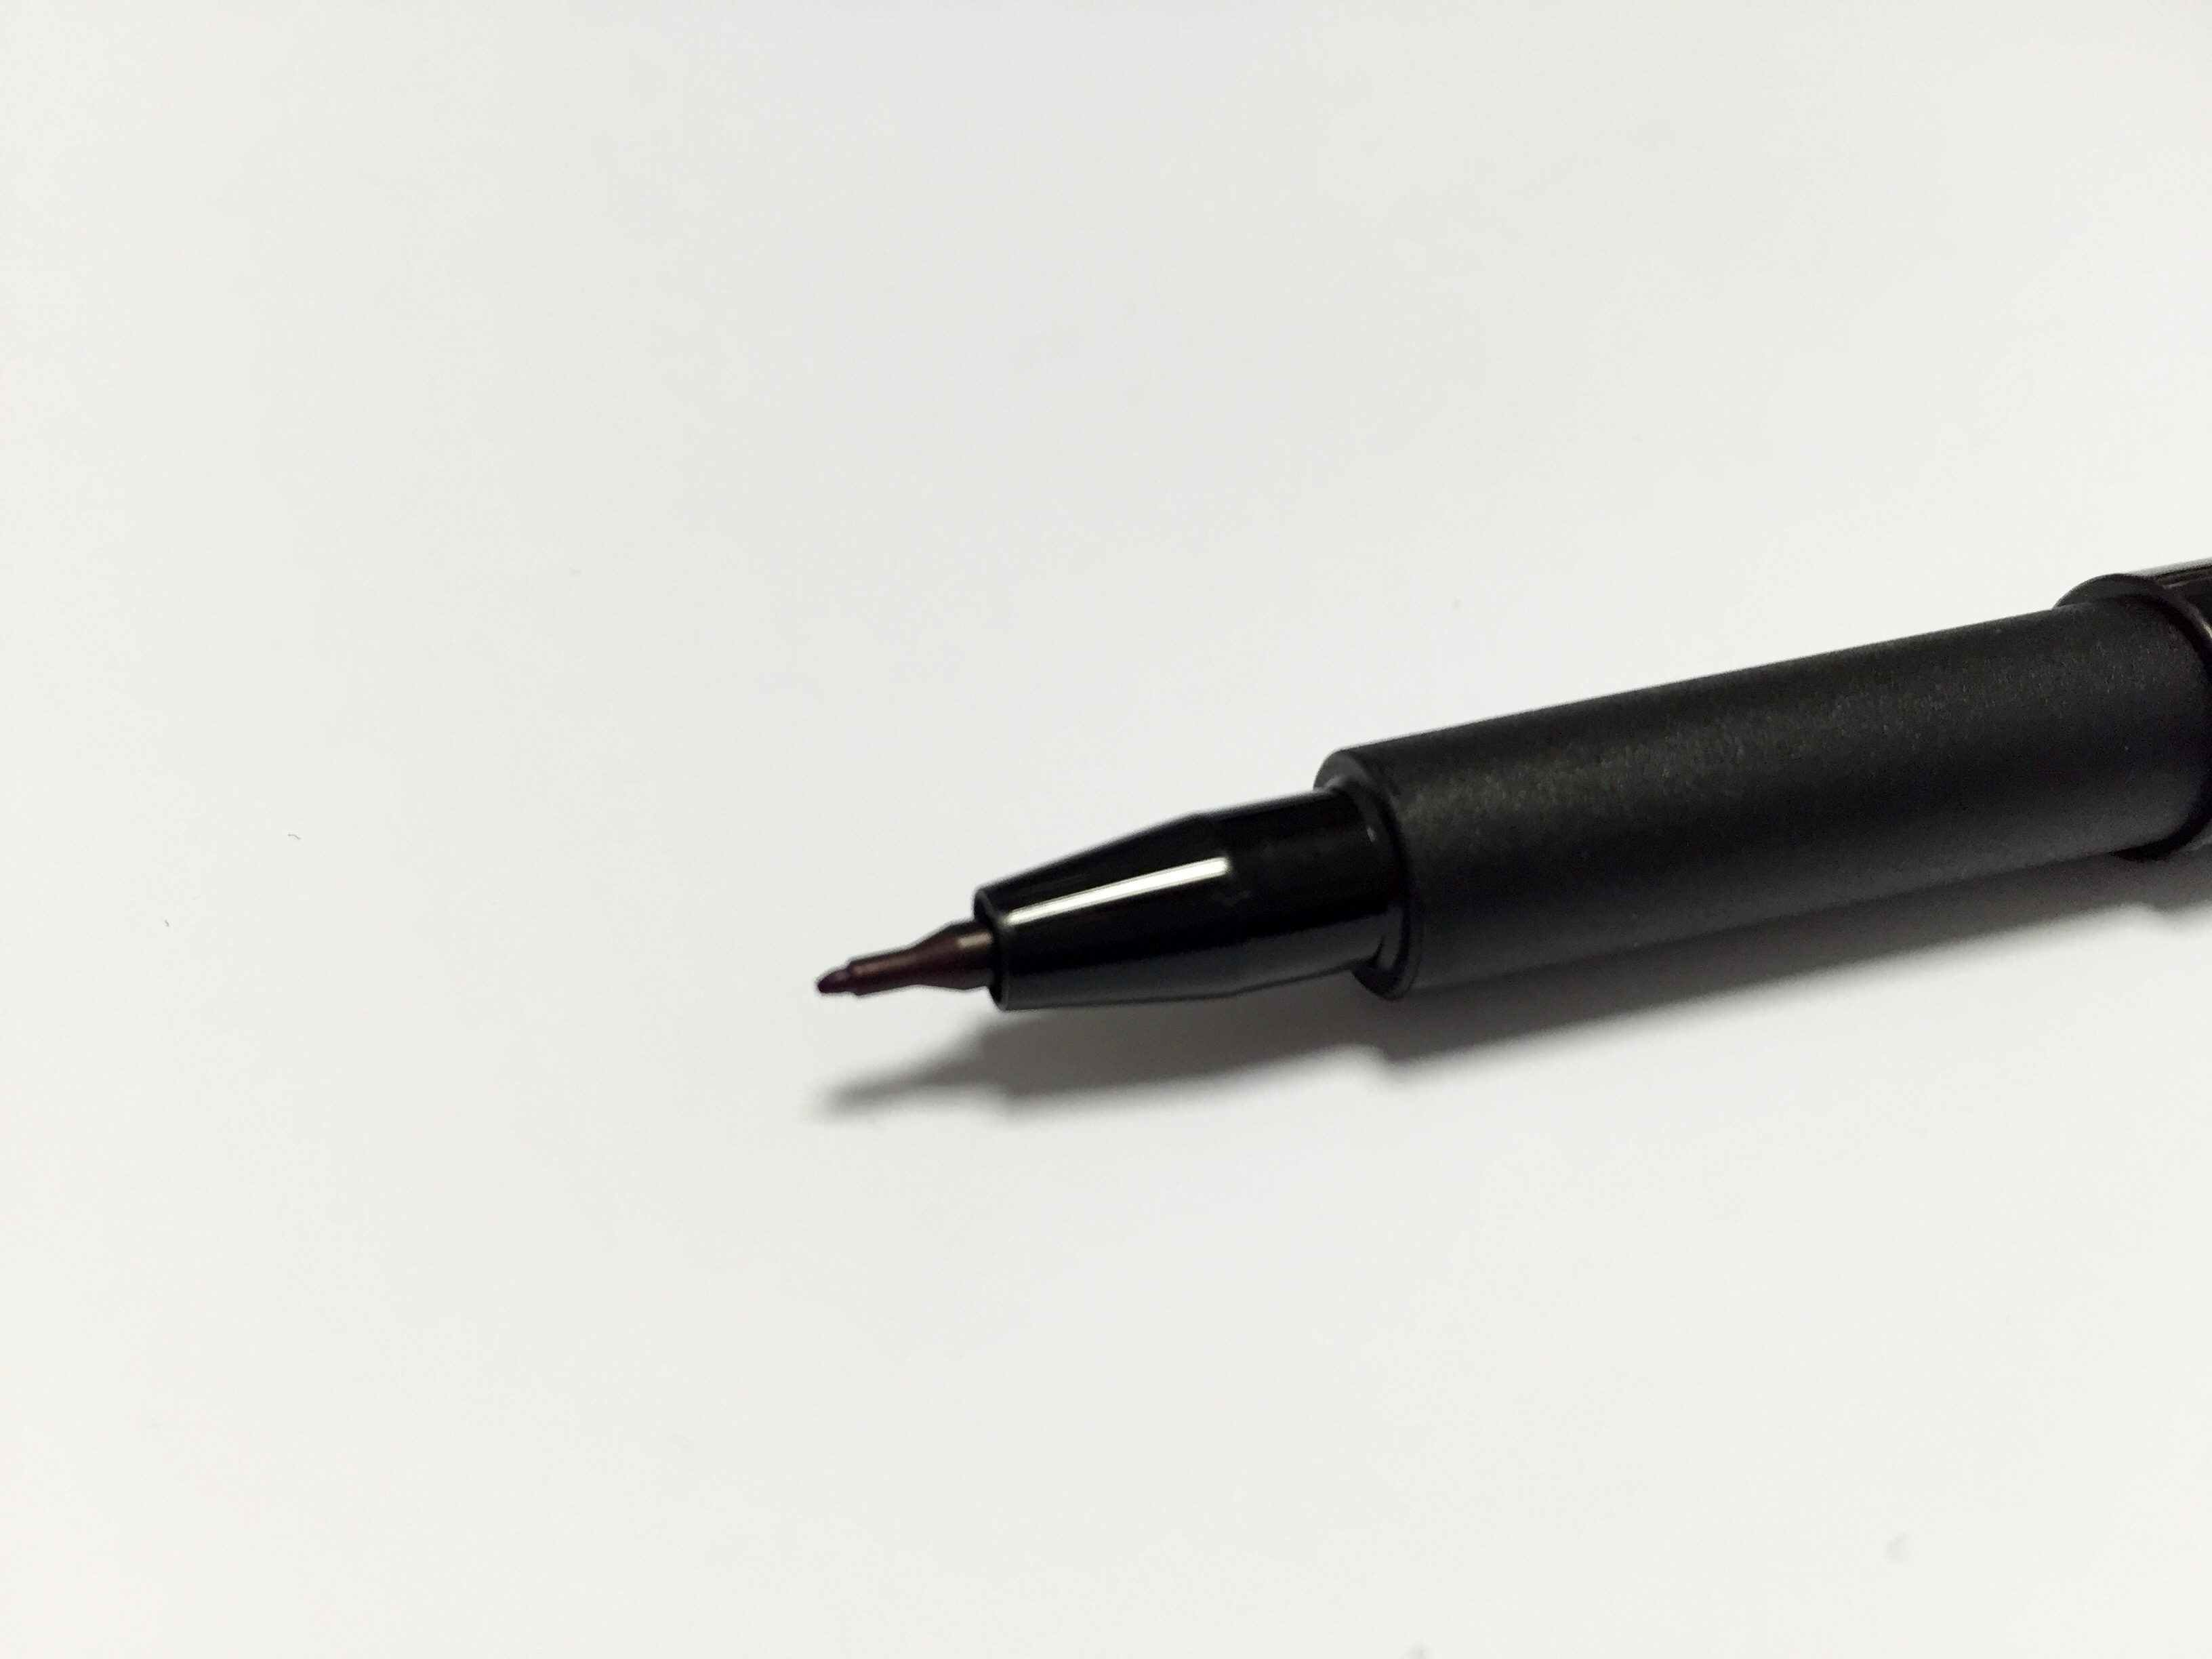
desk, writing, pencil, pen, office, colorful, stationery, leave, colored pencils, office accessories, ball pen